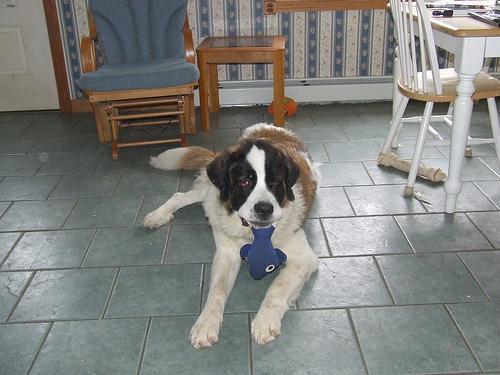
saint bernard